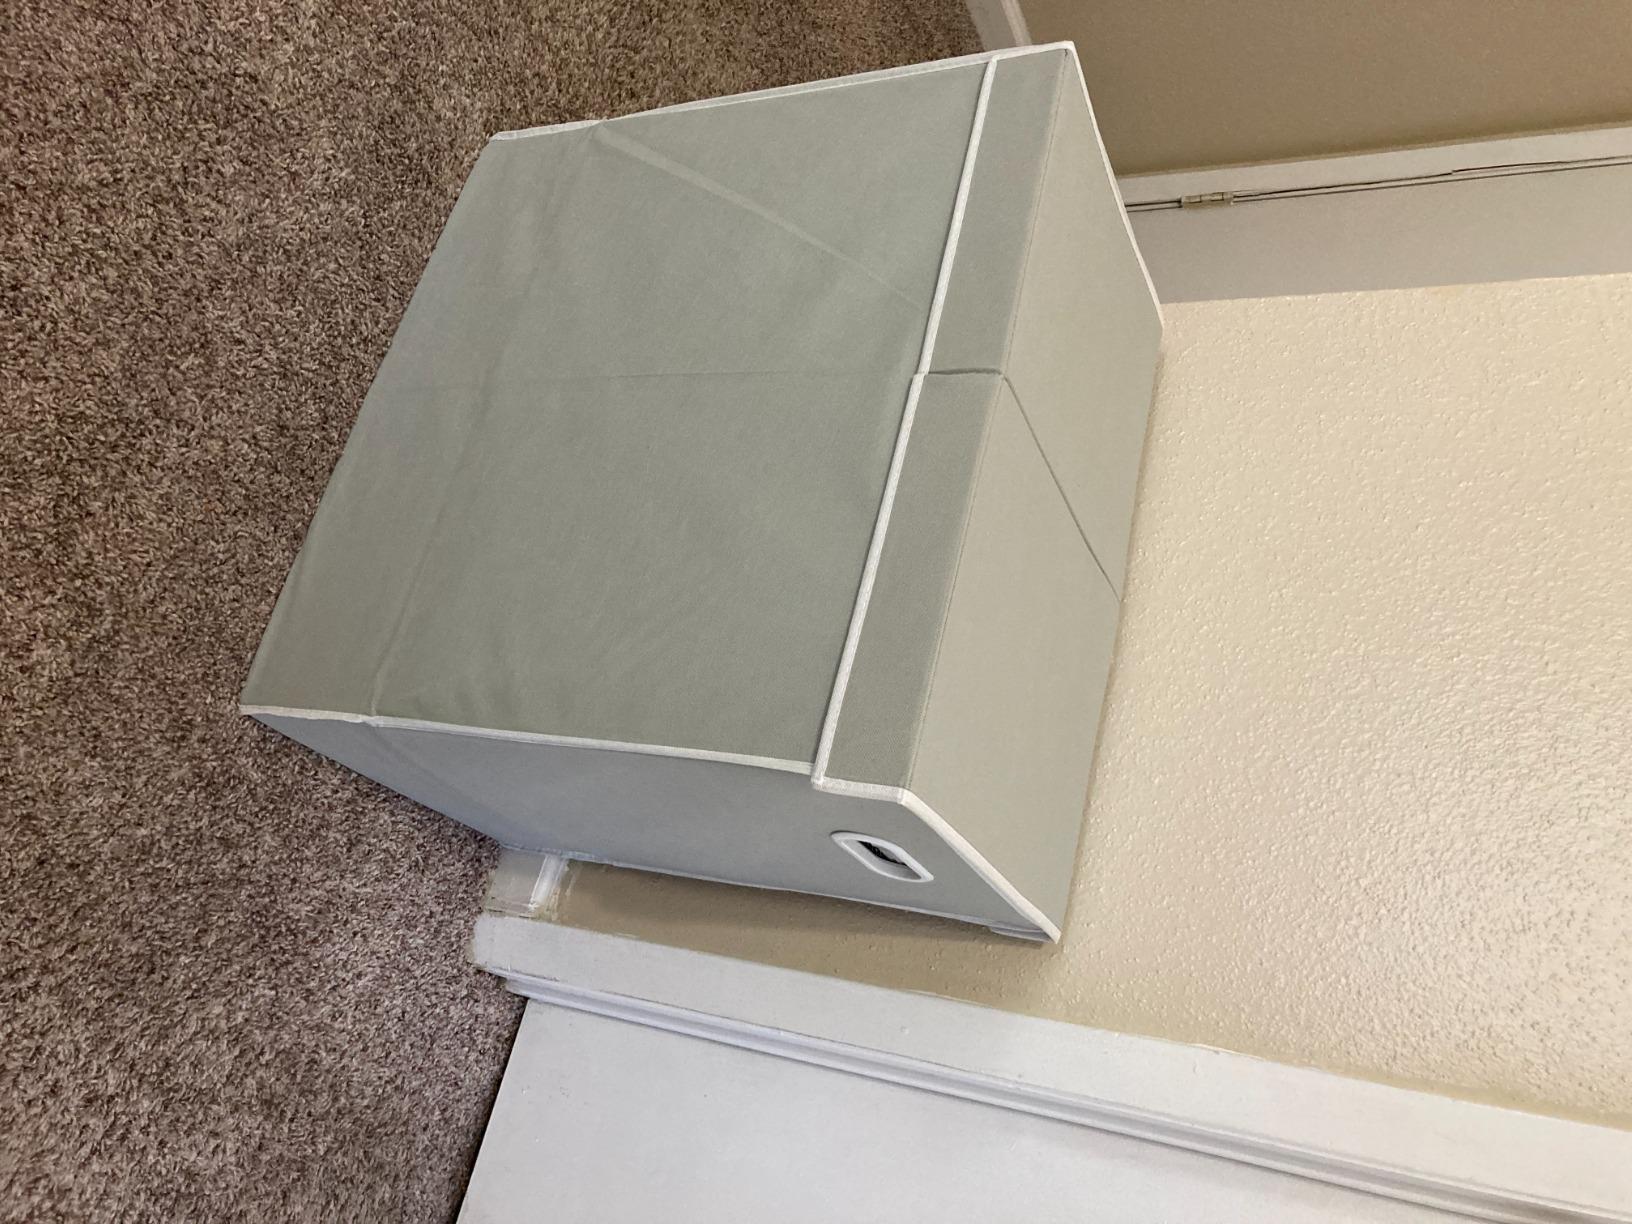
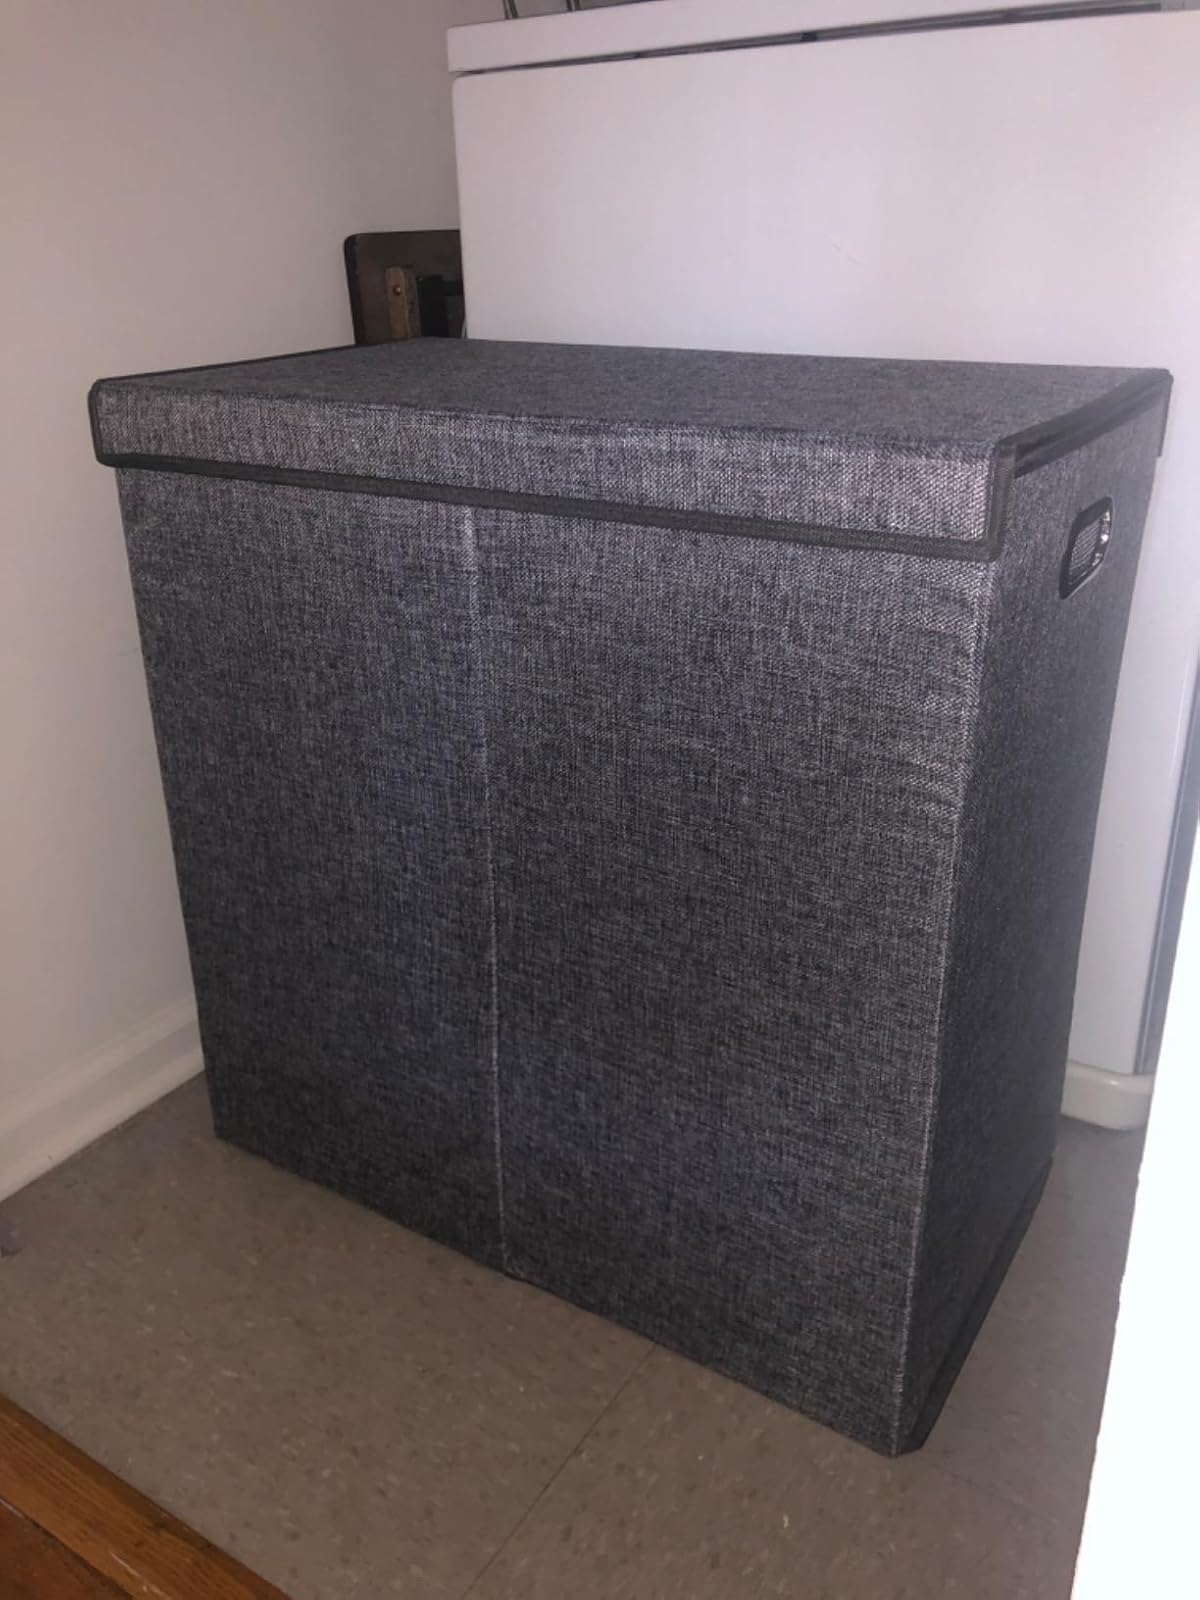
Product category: items_hamper
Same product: no